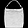
Label: Bag